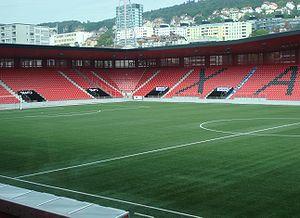
Le stade de la Maladière est un stade de football localisé à Neuchâtel en Suisse, au bord du lac de Neuchâtel. Cette enceinte est notamment celle du club du Neuchâtel Xamax FCS.